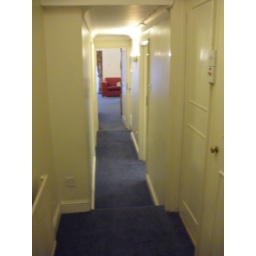
The hallway right inside the door (photo taken from standing in my bedroom doorway).